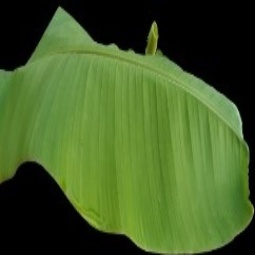
Label: Healthy